The Peripheral (TV series)

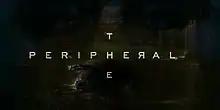

The Peripheral is an American science fiction television series created by Scott B. Smith. Produced by Amazon, it is loosely based on the 2014 book written by William Gibson. "Westworld" creators Jonathan Nolan and Lisa Joy serve as executive producers, along with Athena Wickham, Steve Hoban, and Vincenzo Natali. Set roughly 50 years in the future, with new technology that has changed society in subtle ways, a gamer is delivered a connection to an alternate reality as well as a dark future of her own.